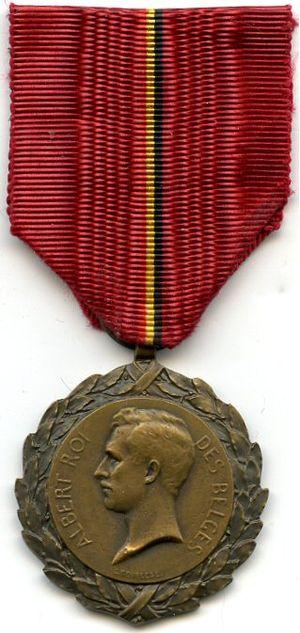
Médaille du Roi Albert (Belgique 1914-18)
La Médaille du roi Albert était une décoration humanitaire créée par arrêté royal le 7 avril 1919 et décernée par la Belgique à ses citoyens et aux ressortissants étrangers qui se démontrèrent exceptionnellement méritants dans leur promotion, organisation ou administration d'aide humanitaire et d'œuvres de bienfaisance destinés aux belges dans le besoin, victimes de la Première Guerre mondiale.